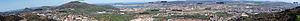
L'Aire métropolitaine de Bilbao ou Bilbao Métropolitaine est composée par les 22 communes biscaïennes qui intègrent la comarque du Grand Bilbao plus les communes Arrankudiaga, Barrika, Berango, Gorlitz, Lemoiz, Plentzia, Sopelana, Ugao-Miraballes, Urduliz et de Zeberio selon les Directives d'Ordonance du Territoire d'Euskadi par la définition de l'aire fonctionnelle de Bilbao métropolitain, faisant un total de 35 communes.